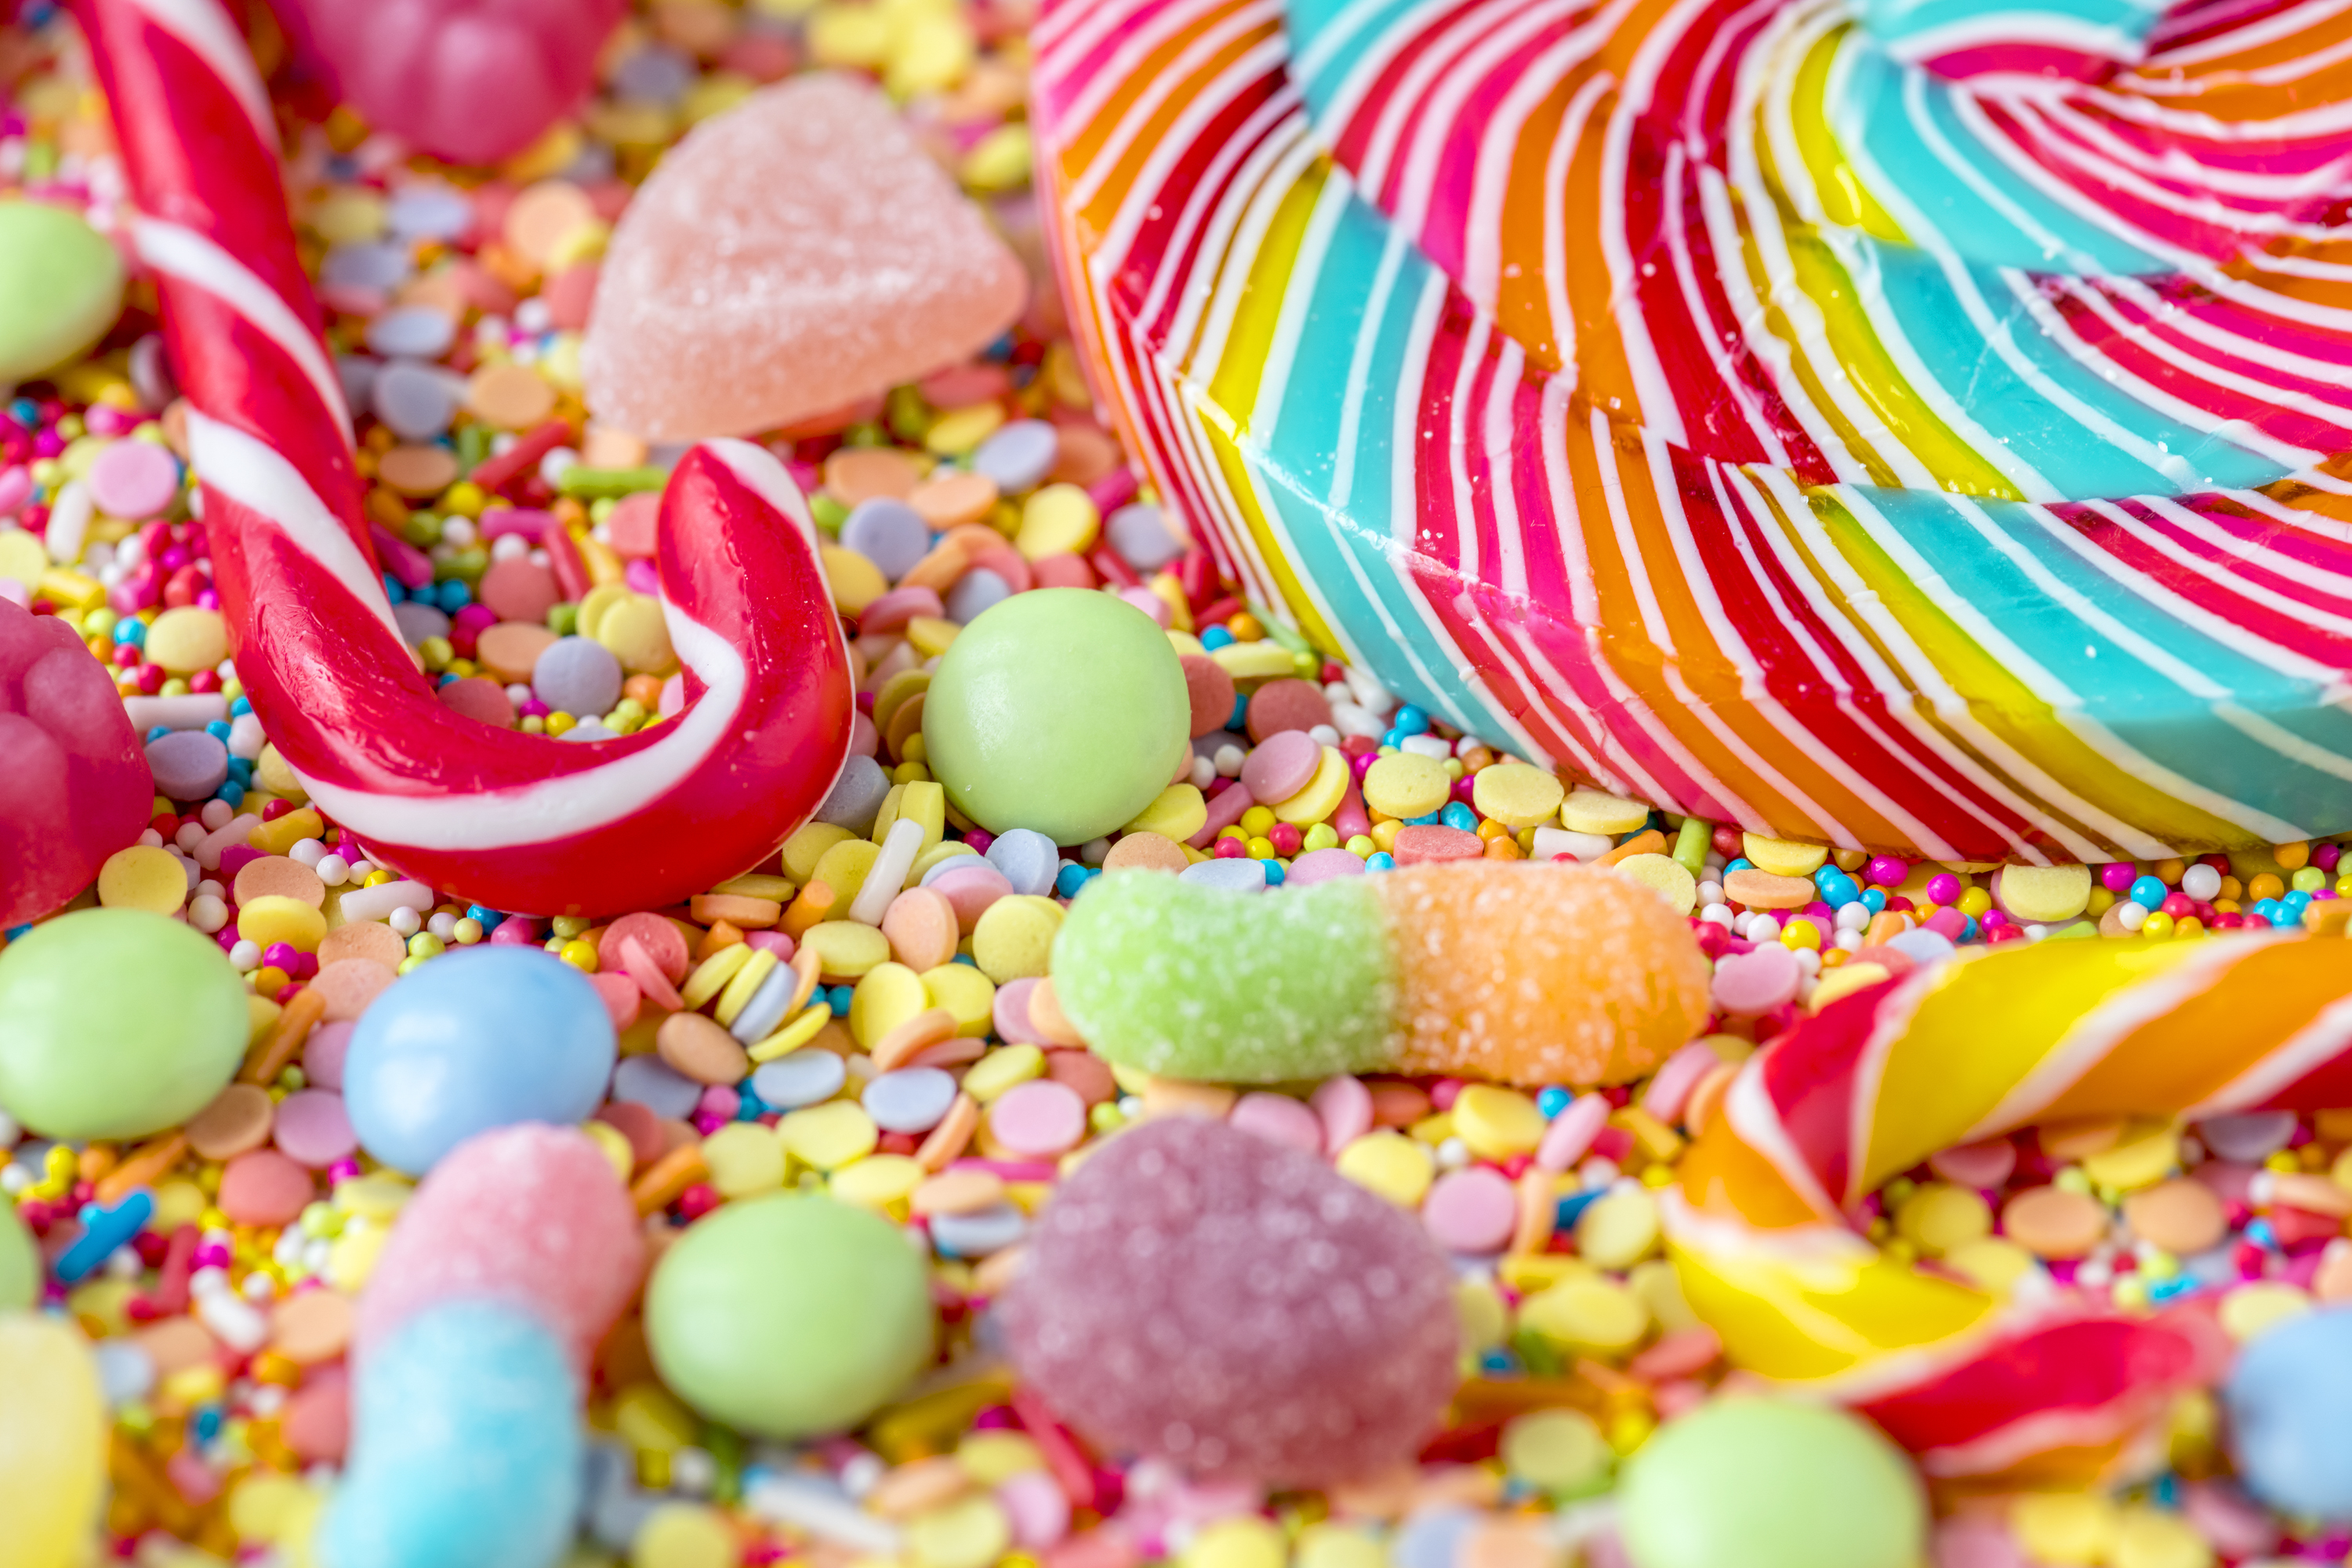
background, birthday, bonbon, candy, candy cane, candycane, cane, celebration, chewy, childhood, closeup, colorful, confection, confectionery, confetti sprinkles, delicious, dessert, edible, festive, flavor, food, gummy, jelly, junk, lollipop, ornament, rainbow, red, snack, sprinkle, sprinkles, stick, striped, sugar, sweetmeat, sweets, taste, tasty, texture, treat, twisted, unhealthy, variety, yummy, sweetness, vegetarian food